Chapman Coal Company Garage and Stable

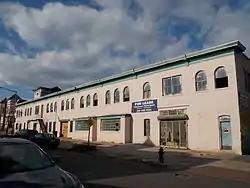
Chapman Coal Company Garage and Stable in December, 2013

Chapman Coal Company Garage and Stable is a historic site in the District of Columbia. It is located at 57 N Street NW in Washington. It was listed on the National Register of Historic Places on October 23, 2013.